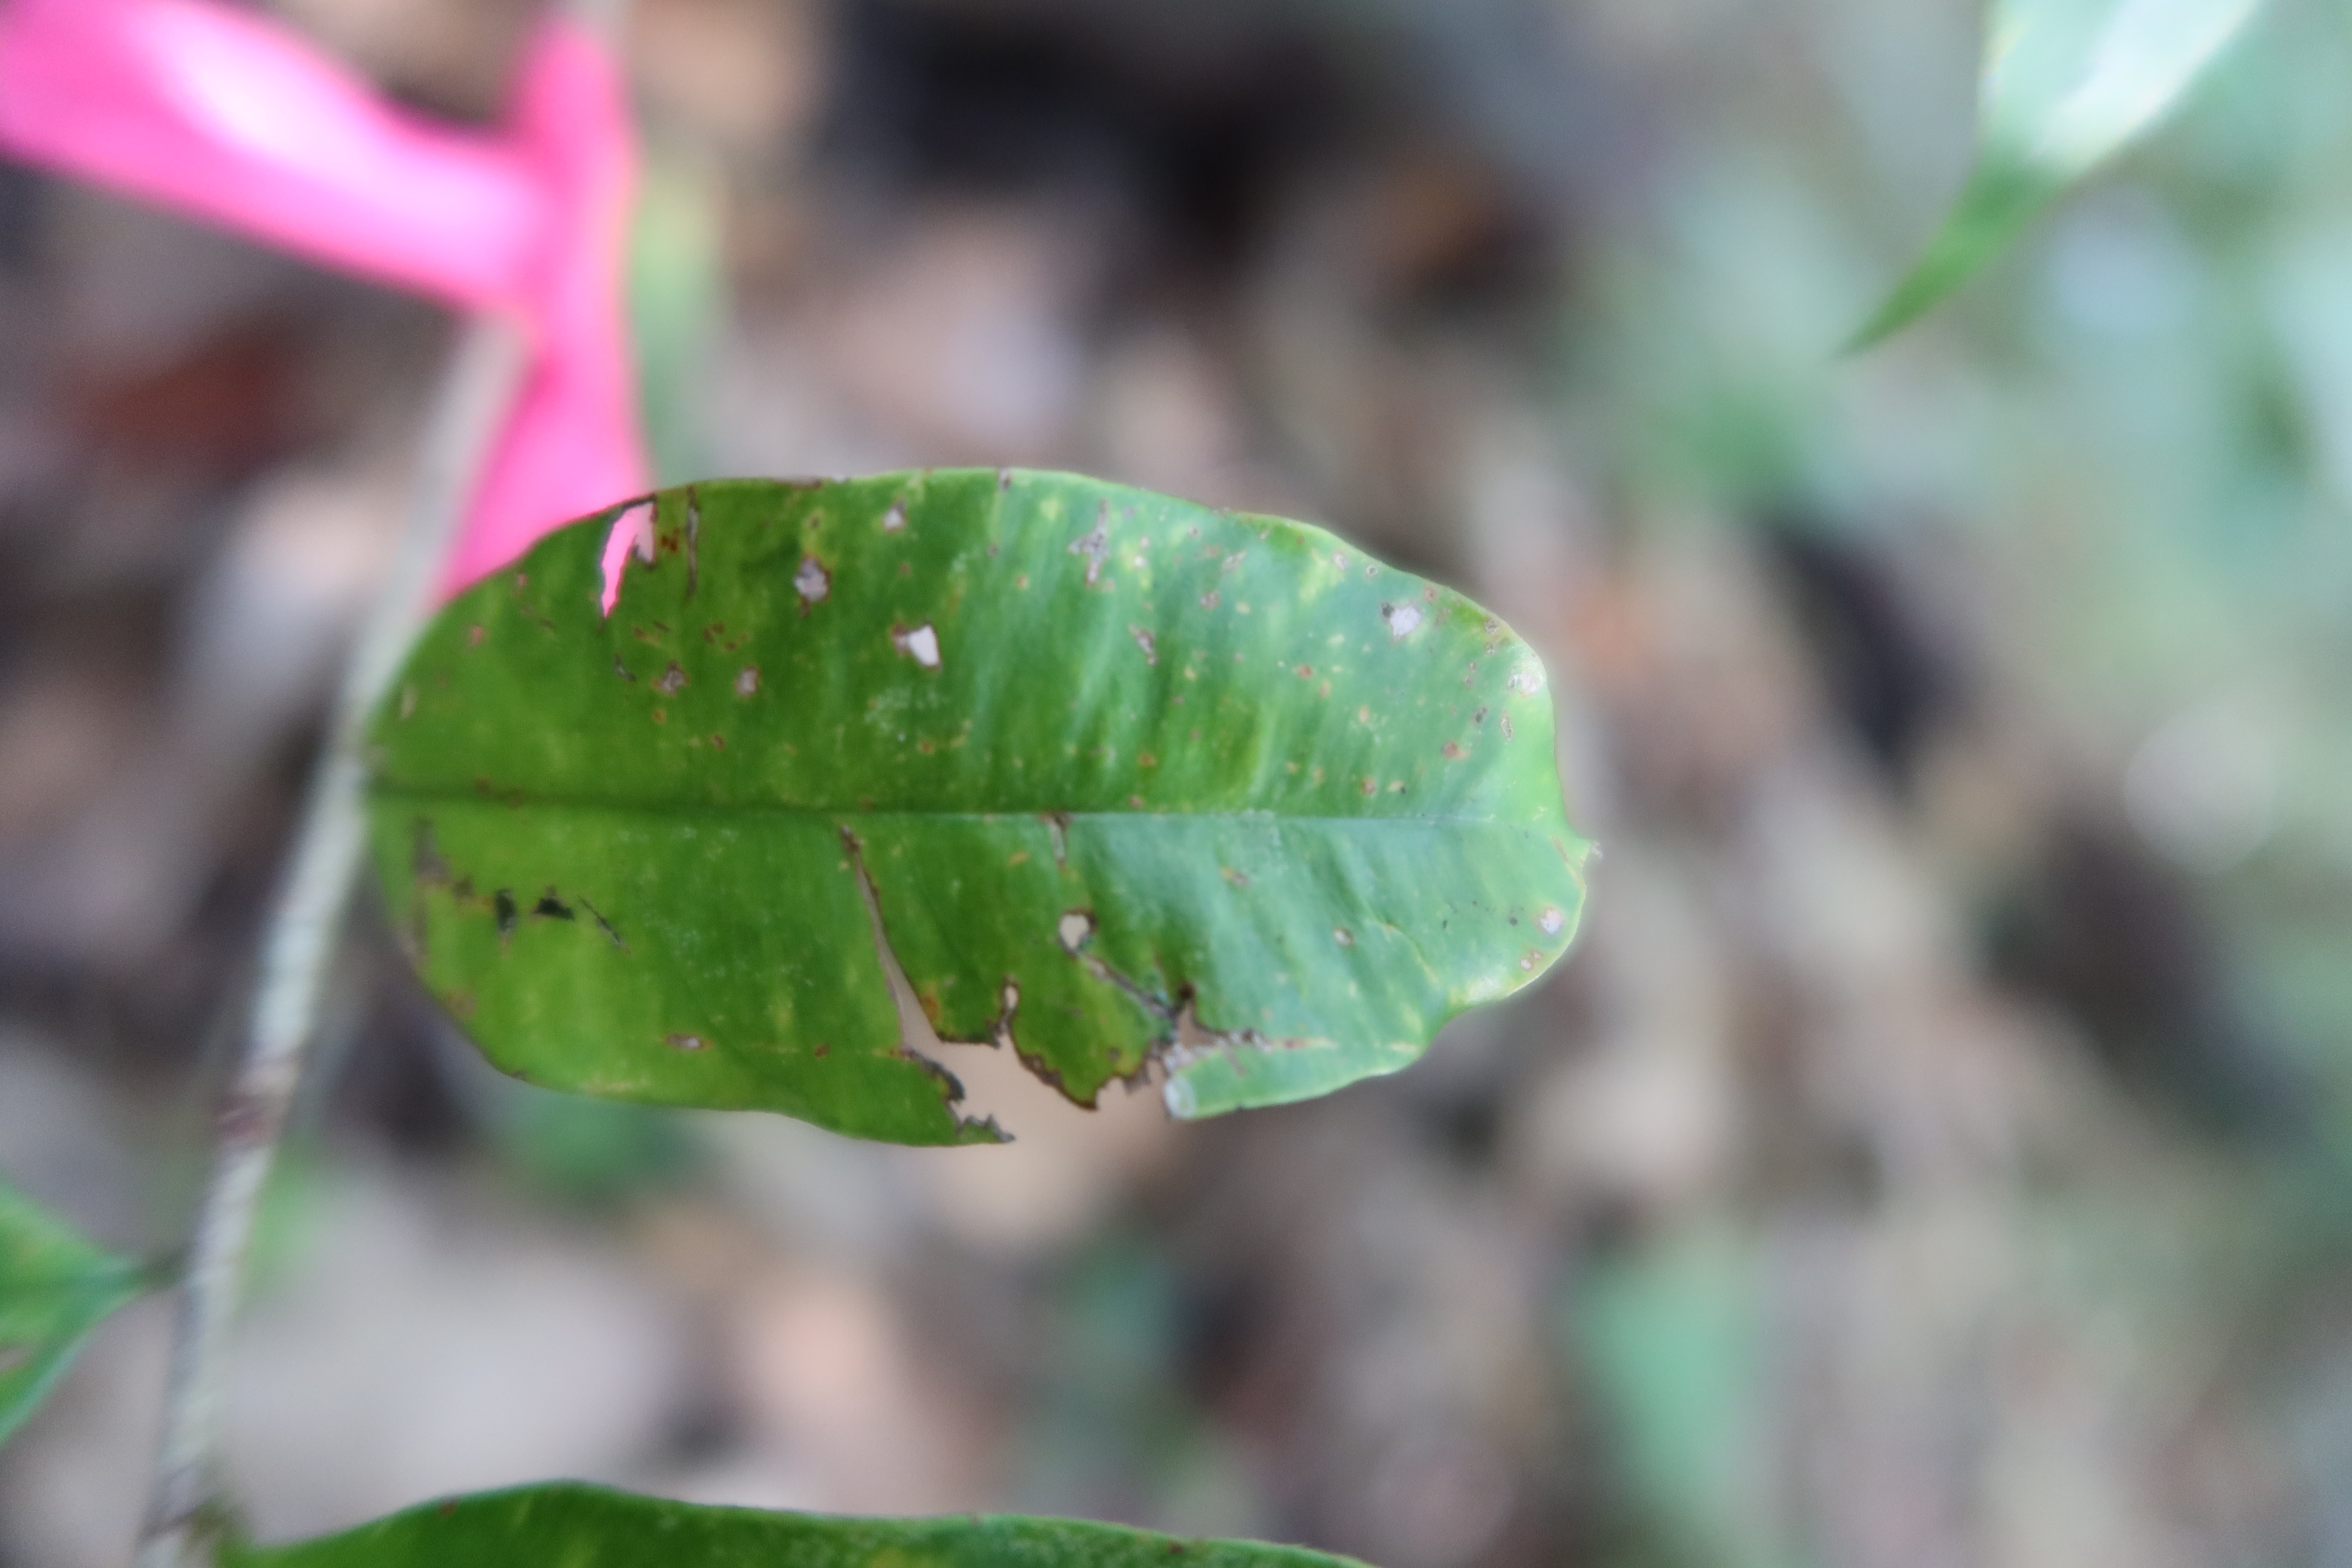
Label: Brown spots